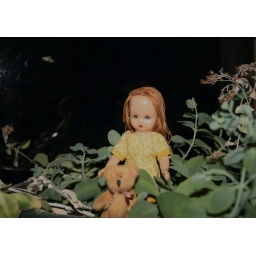
Or perhaps the potted plant in the bathroom window.